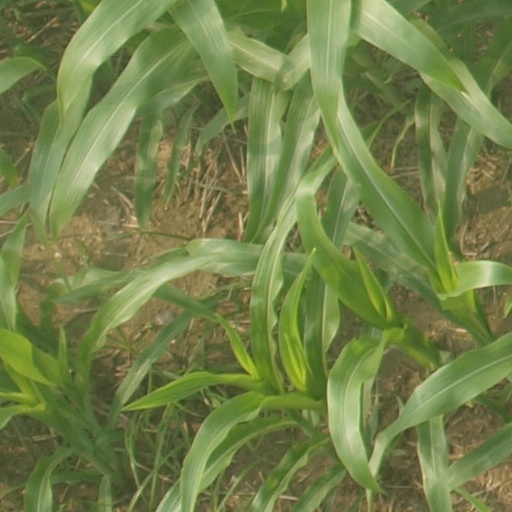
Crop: maize; corn